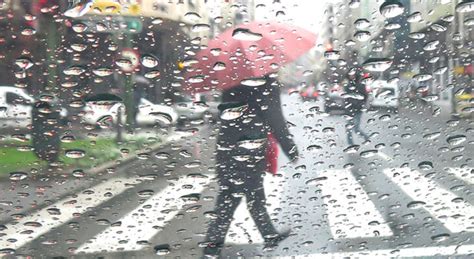
Weather: rain or strom